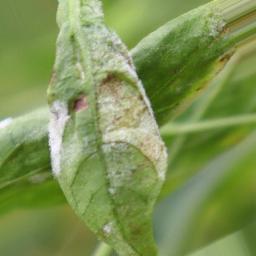
Label: powdery mildew